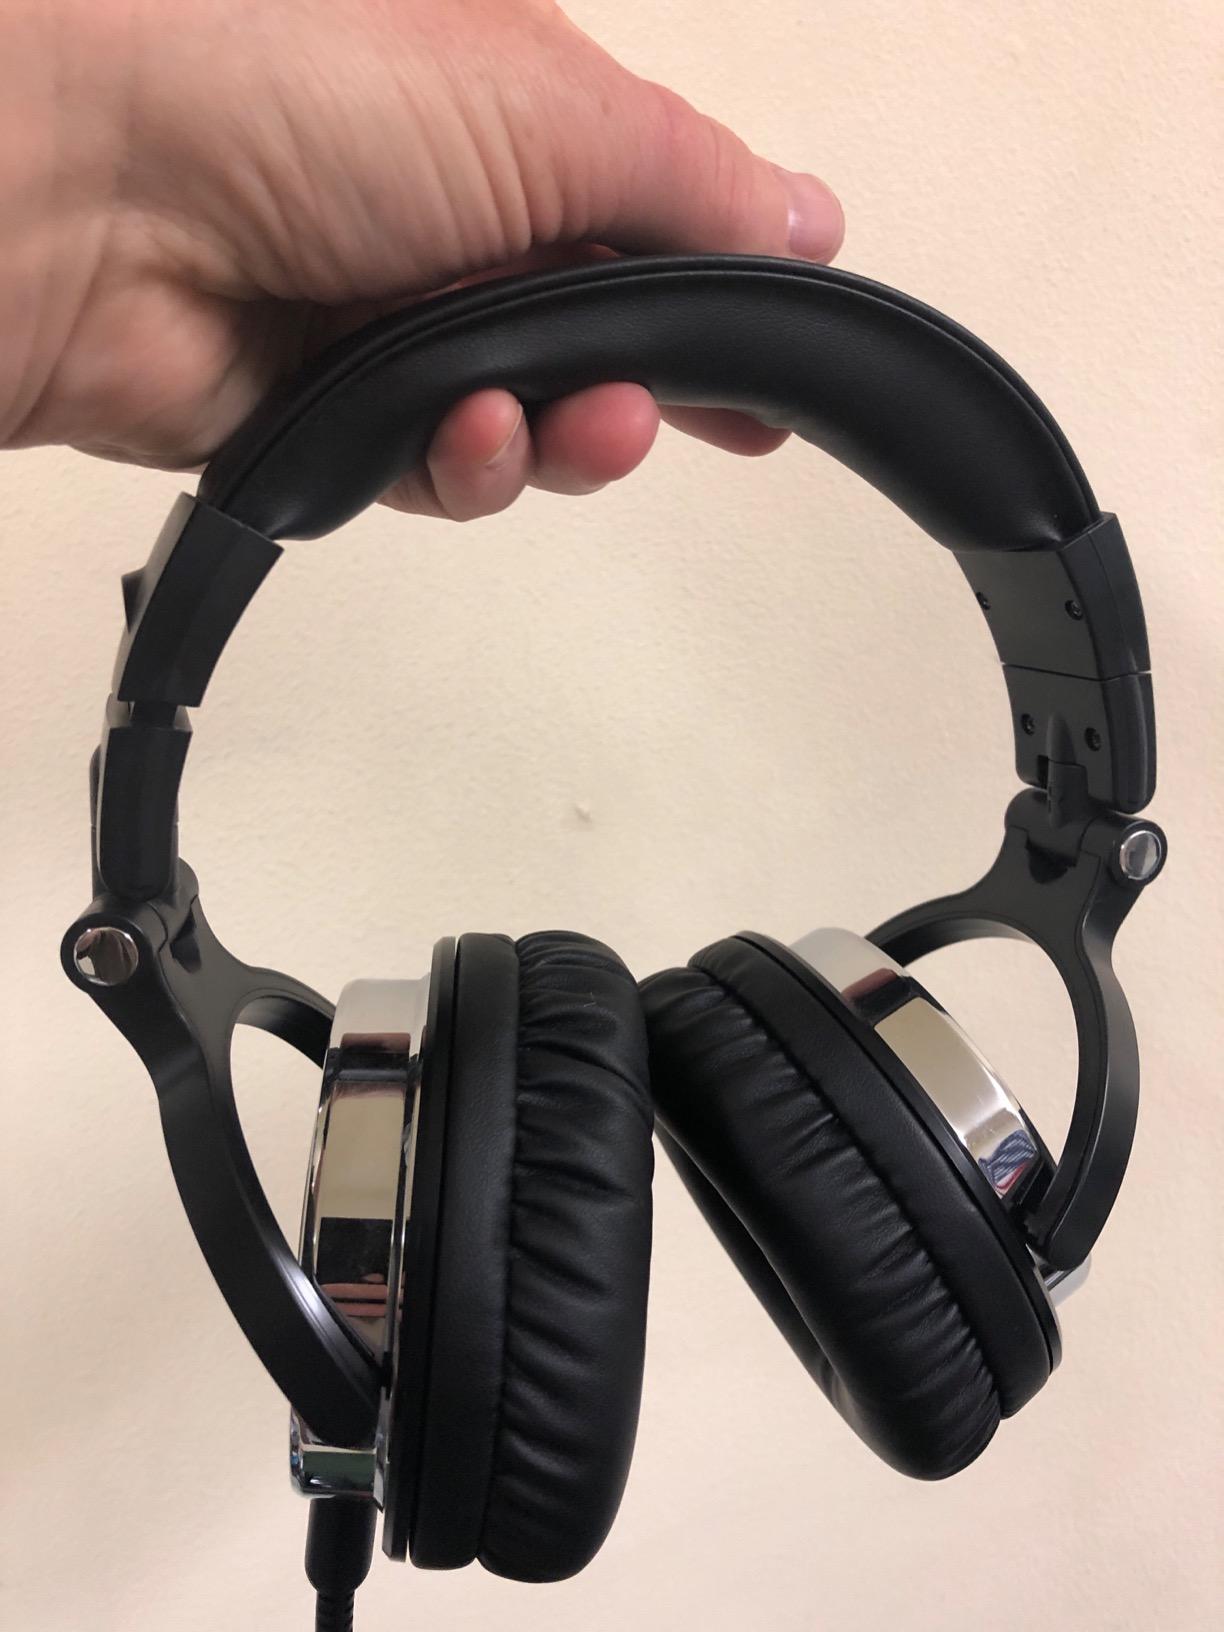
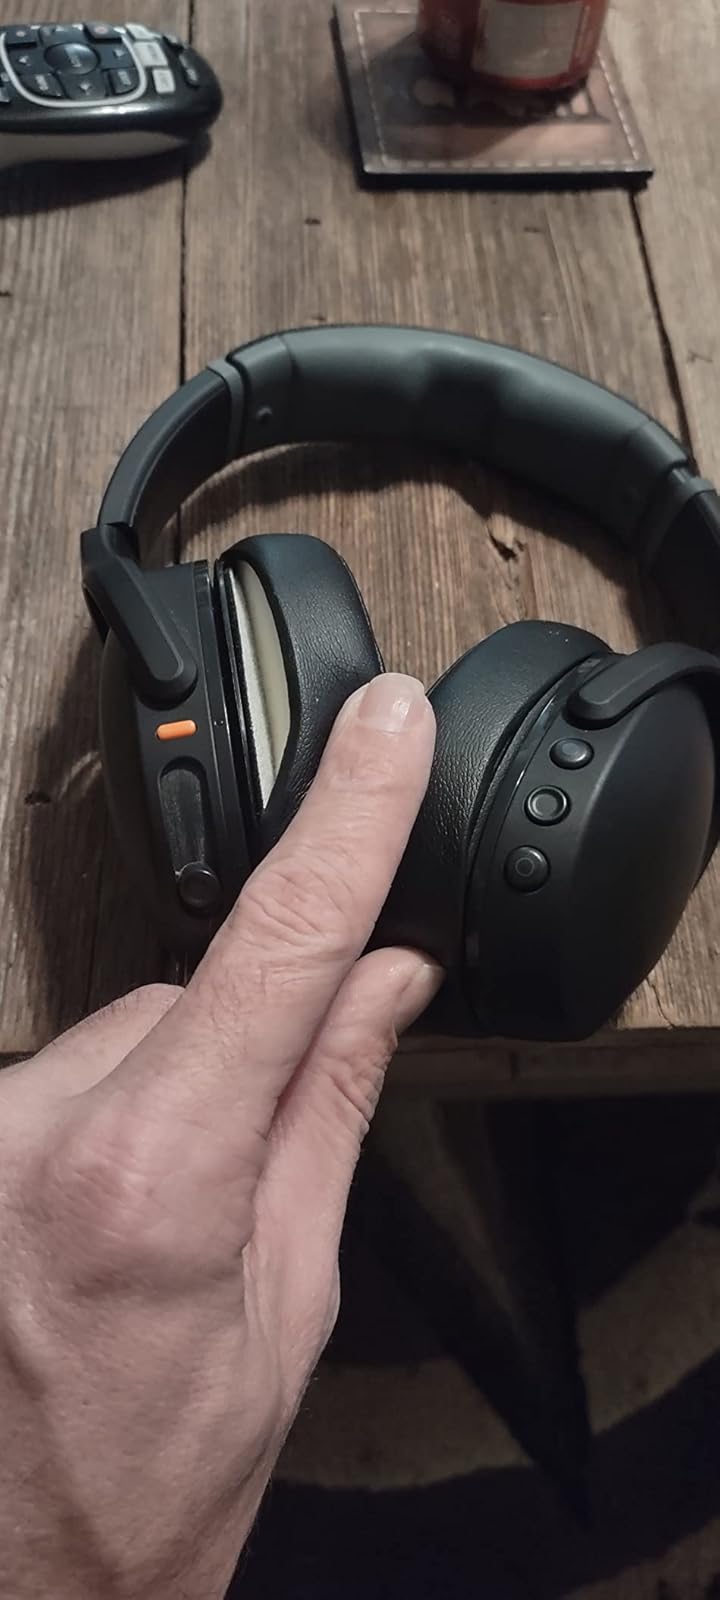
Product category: headphones
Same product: no